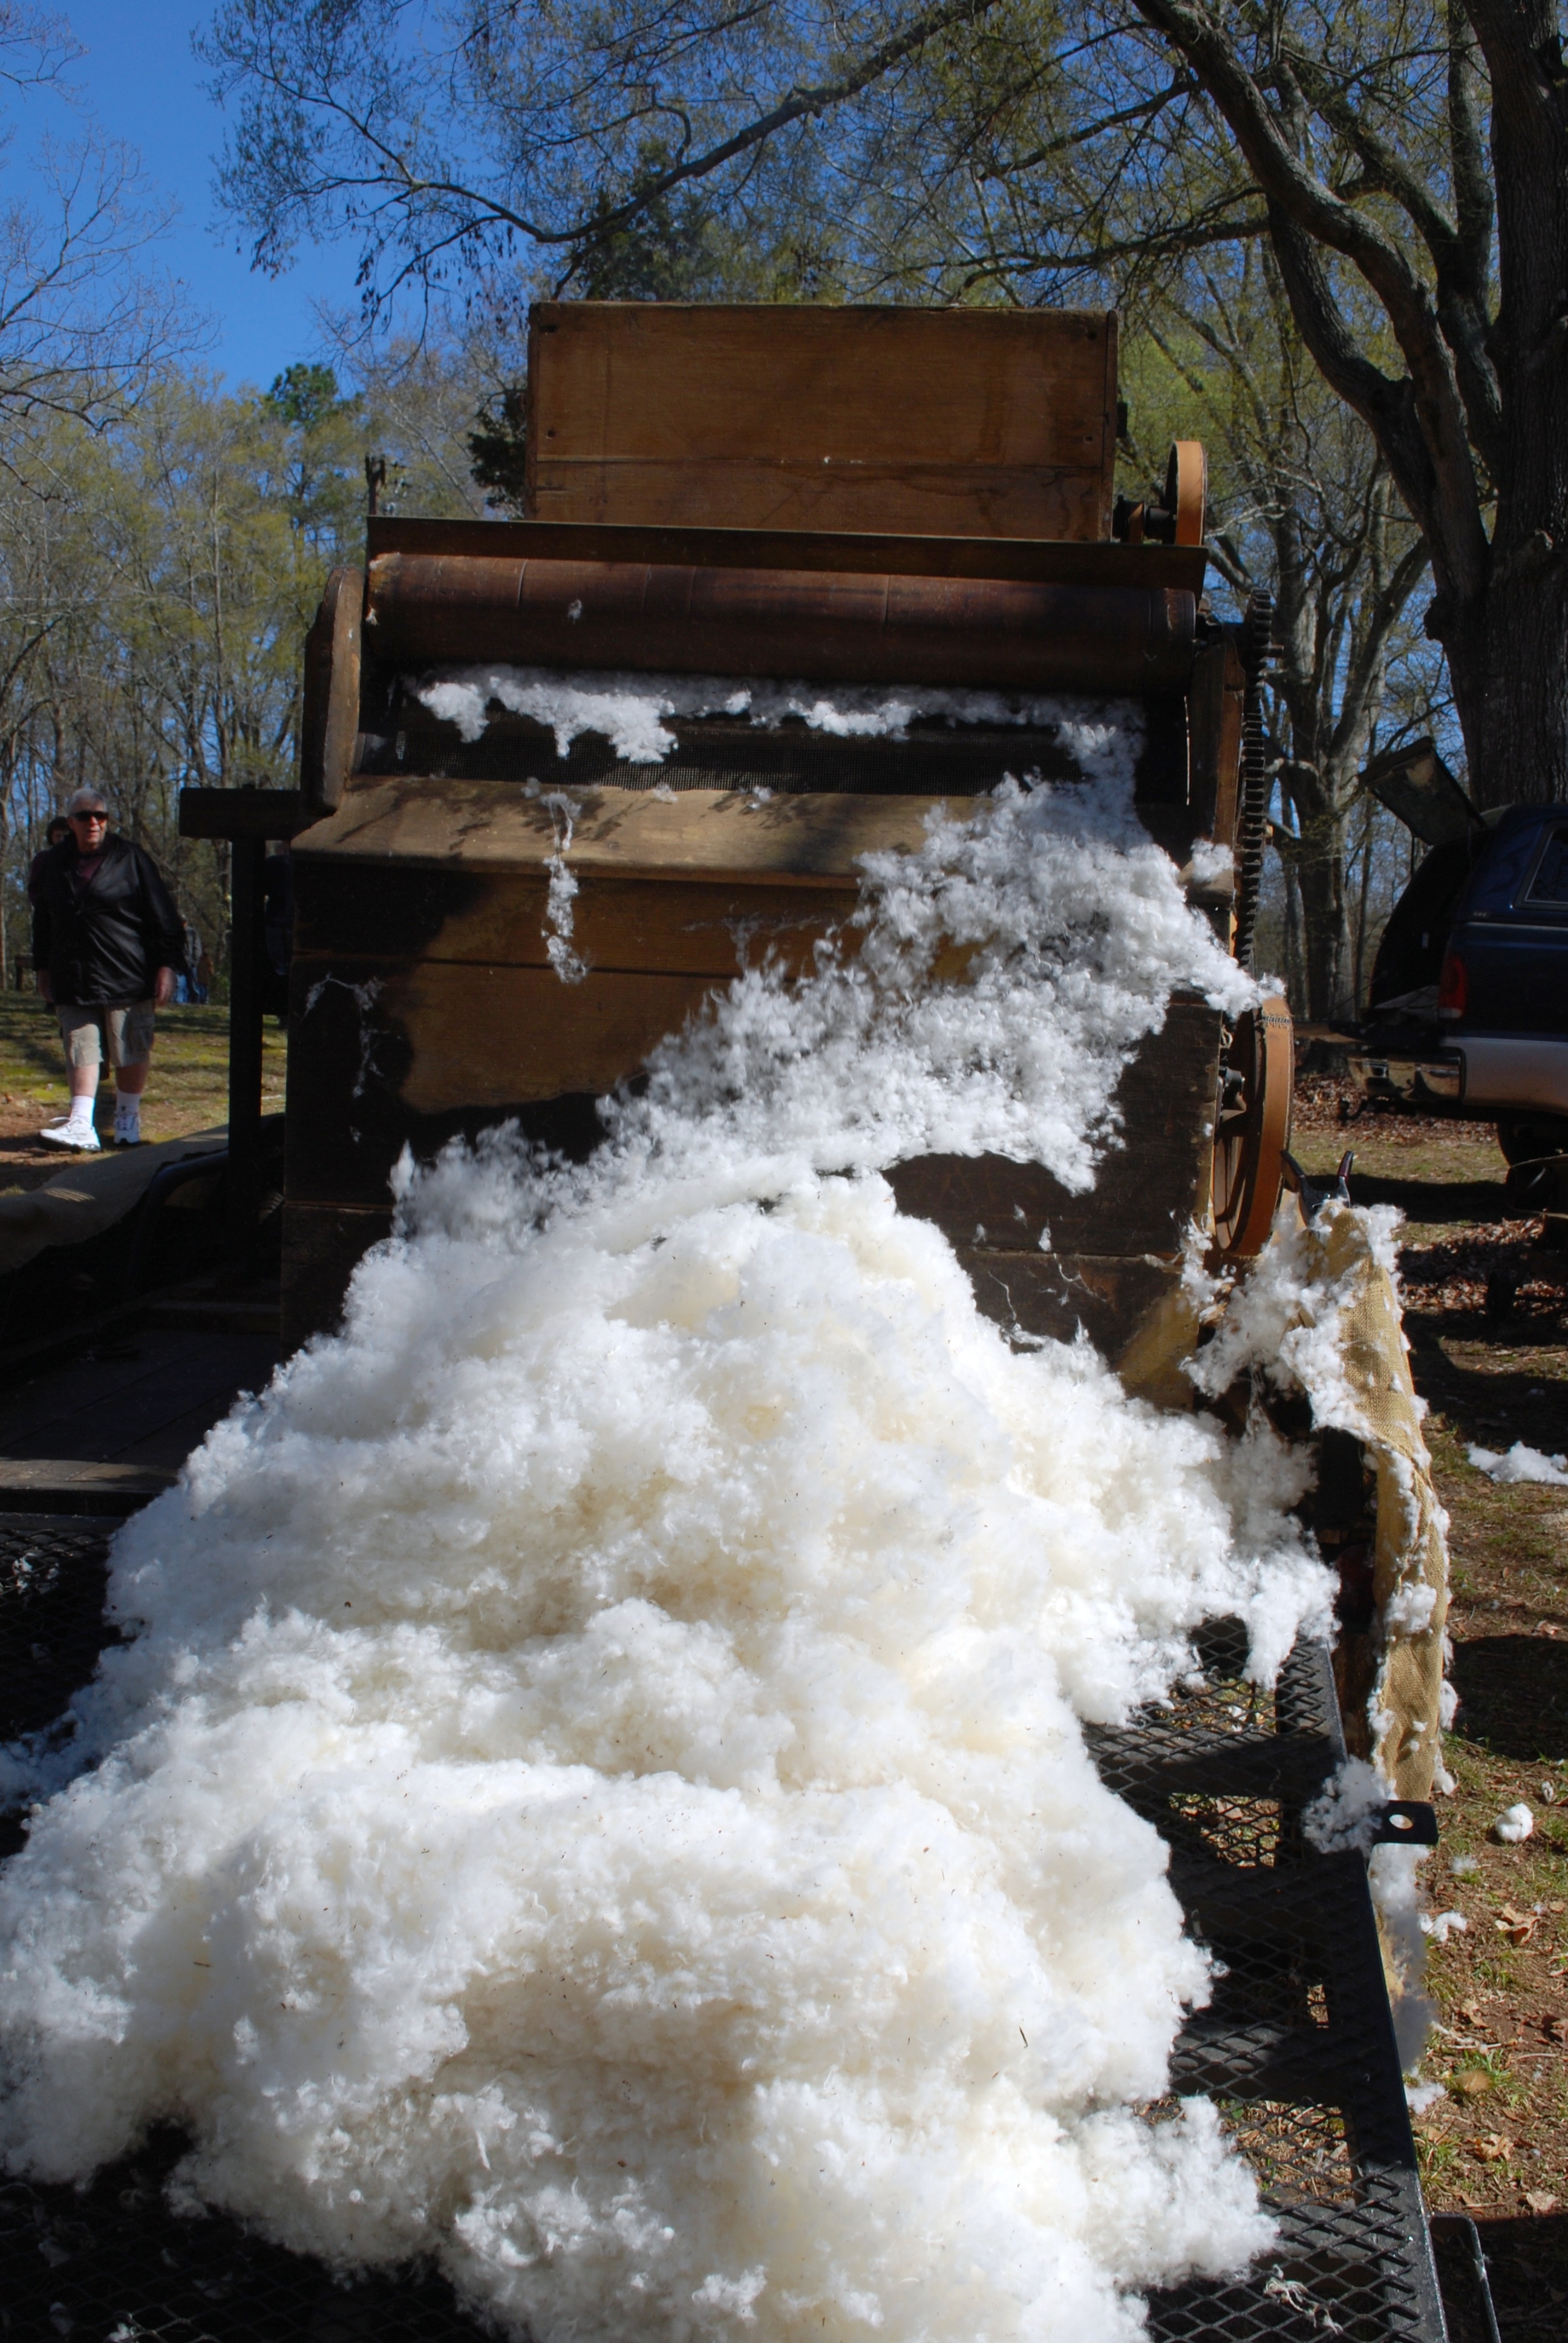
water, snow, winter, seed, weather, agriculture, season, southern, plantation, cotton, gin, freezing, slavery, cotton gin